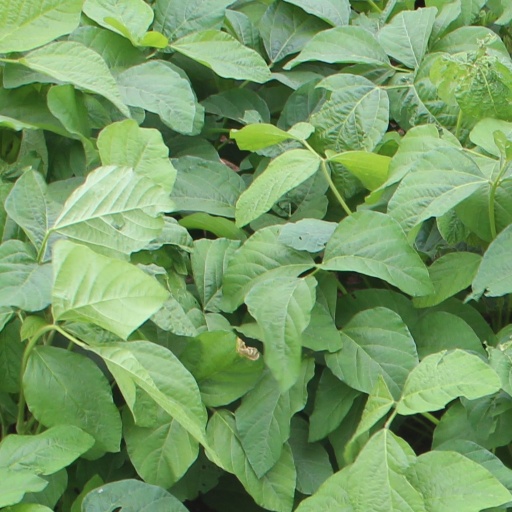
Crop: soybean